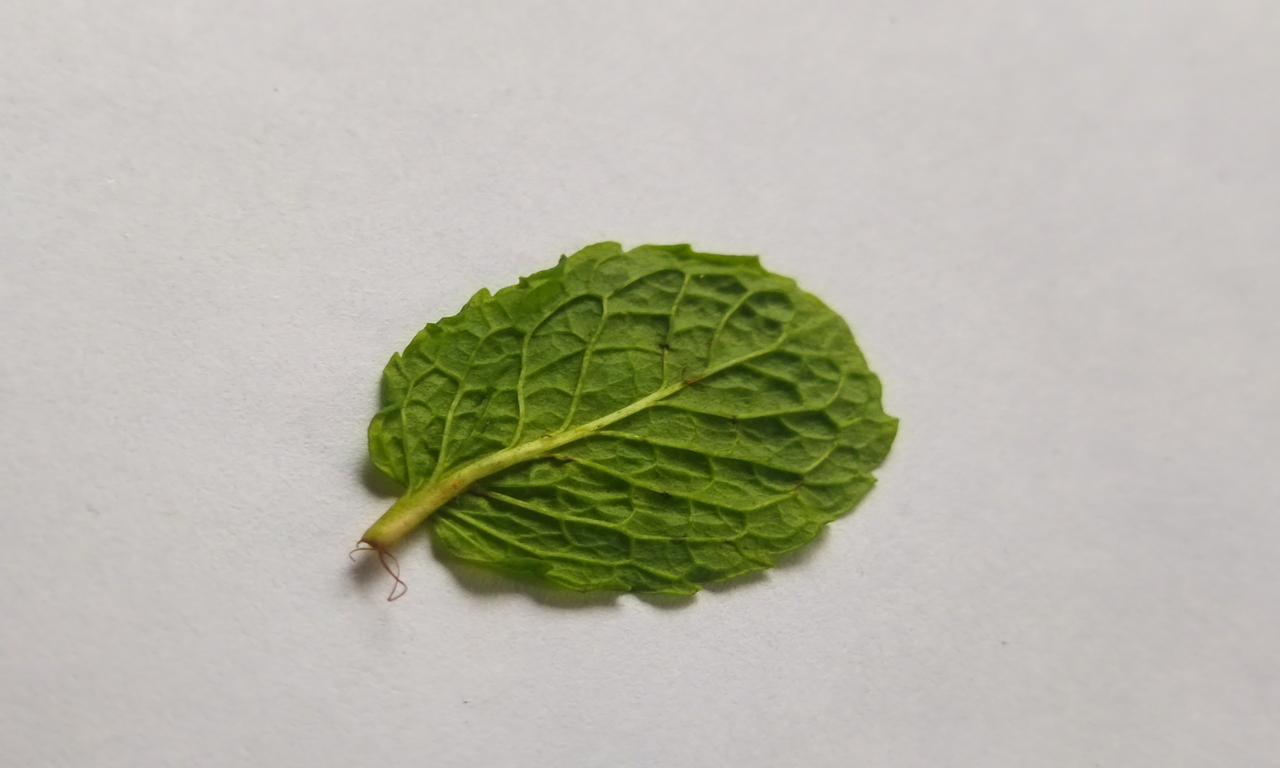
Label: Fresh